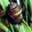
Label: snail